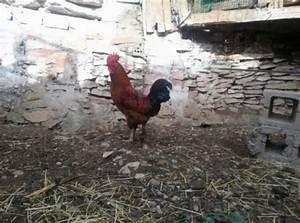
chicken